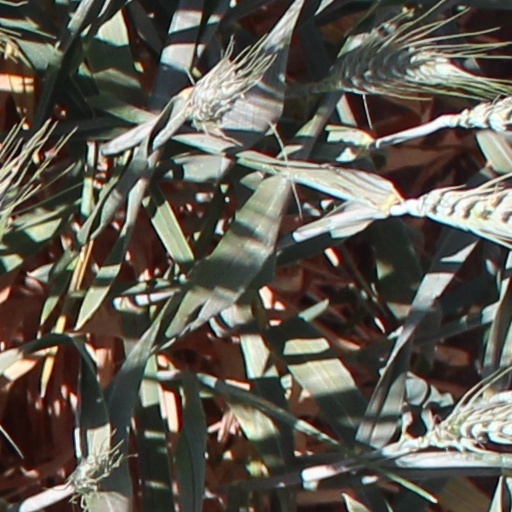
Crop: wheat